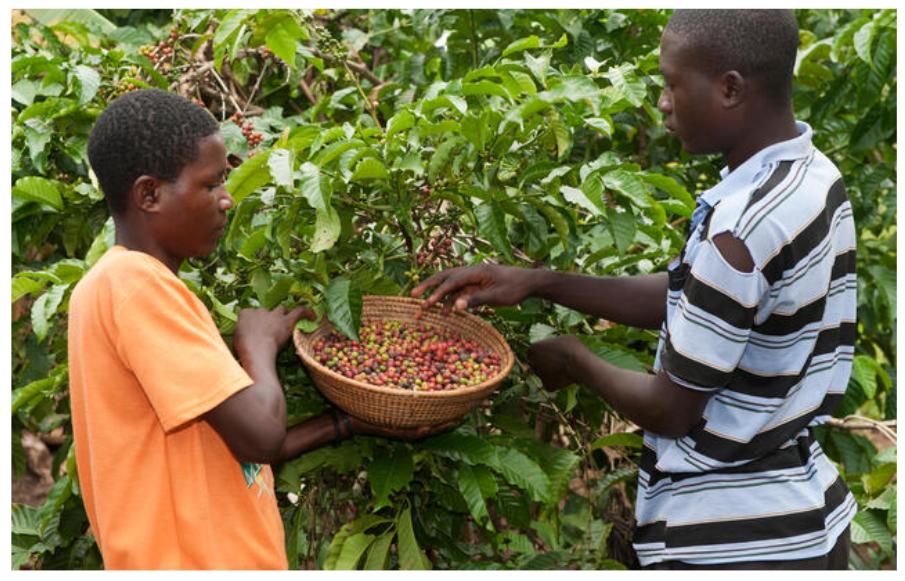
Wakulima wawili shambani wakiwa waanvuna zao aina ya kahawa na kuzitia katika chombo maalumu, tayari kwa ajili ya mauzo sokoni.